Funerary art

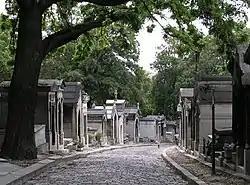
A cobbled street stretches out from the foreground and bends to the left. The street is lined with above-ground tombs, and a number of trees appear in the background.

Christians believed in a bodily resurrection of the dead at the Second Coming of Christ, and the Catholic Church only relaxed its opposition to cremation in 1963. Although mass ossuaries have also been used, burial has always been the preferred Christian tradition, at least until recent times. Burial was, for as long as there was room, usually in a graveyard adjacent to the church, with a gravestone or horizontal slab, or for the wealthy or important clergy, inside it. Wall tombs in churches strictly include the body itself, often in a sarcophagus, while often the body is buried in a crypt or under the church floor, with a monument on the wall. Persons of importance, especially monarchs, might be buried in a free-standing sarcophagus, perhaps surrounded by an elaborate enclosure using metalwork and sculpture; grandest of all were the shrines of saints, which became the destinations of pilgrimages. The monument to Maximilian I, Holy Roman Emperor in the Hofkirche, Innsbruck took decades to complete, while the tomb of St Dominic in Bologna took several centuries to reach its final form.